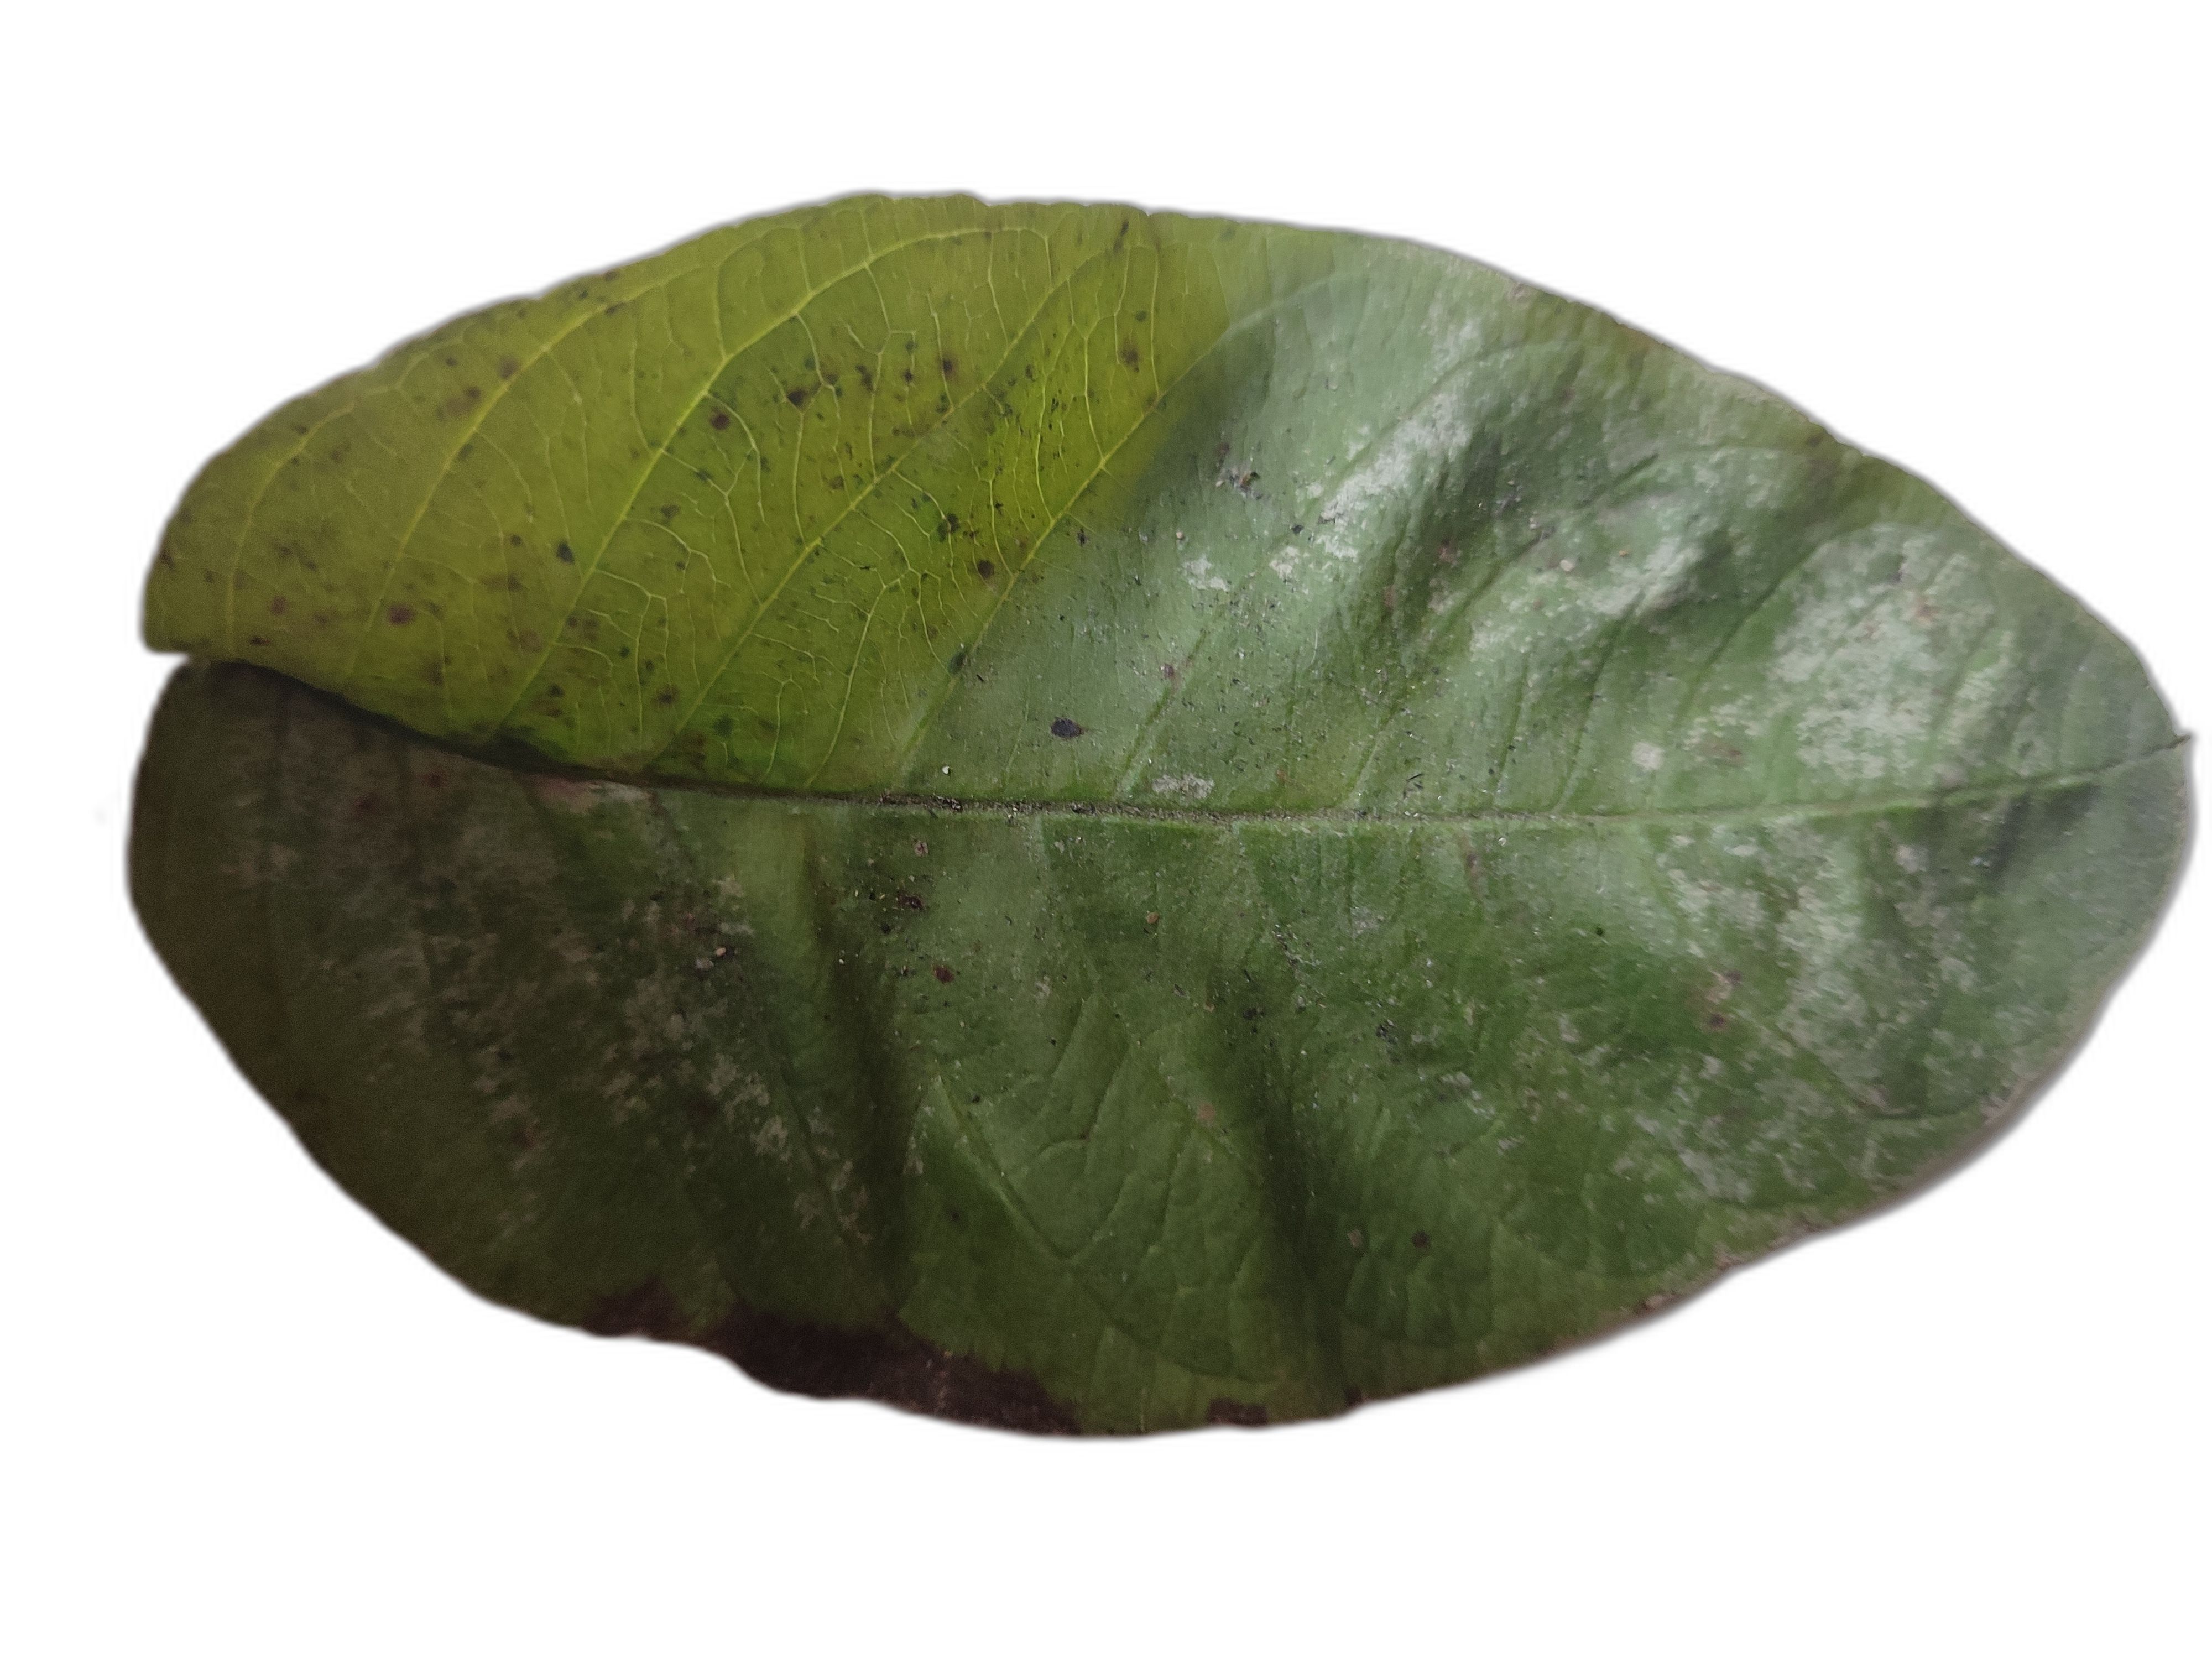
Plant part: leaf
Disease: Canker